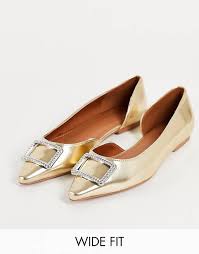
Label: Ballet Flat